Ariel Pink

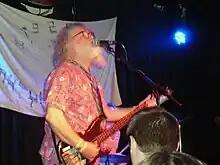
R. Stevie Moore (pictured 2011) is cited by Pink as a "mentor"

Rosenberg became a devout fan of the lo-fi musician R. Stevie Moore after listening to the compilation "Everything" and subsequently began collaborating with him. He first contacted Moore in early 1999 and mailed him a CD-R of "The Doldrums". As Moore remembered, "I often received demos from taper nerds, but the Haunteds were from a surreal plane. Ariel started sending me so much material that it eventually became a big blur; I couldn't even totally wrap my head around his dozens of masterpieces." Pink recalled: "Signing on and seeing that my first email was from him was the most exciting thing to have happened in my life up to that point."